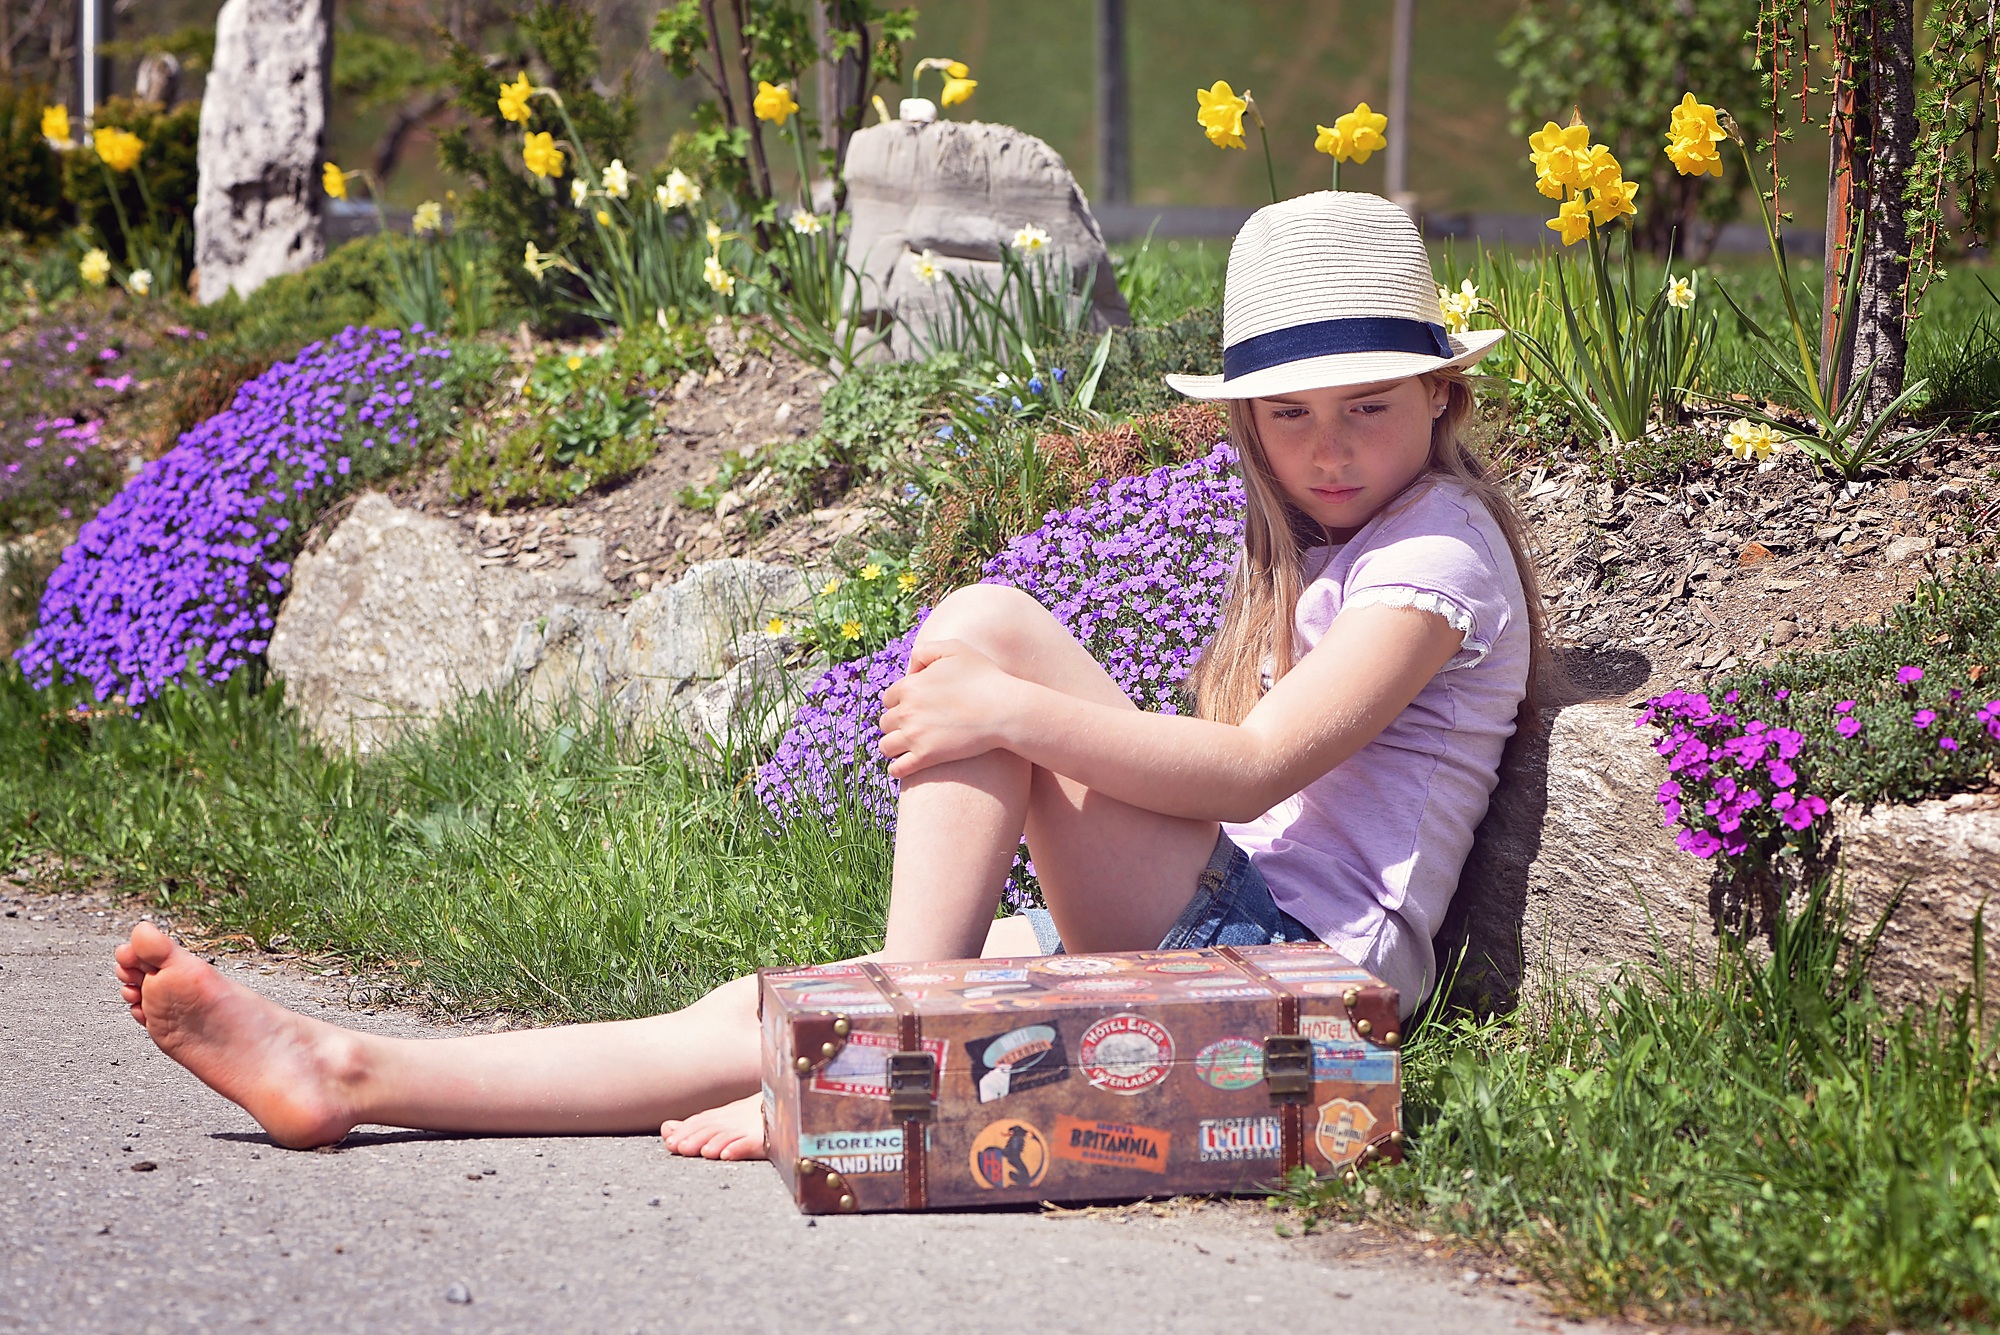
nature, person, people, girl, flower, vacation, spring, child, human, hat, garden, luggage, barefoot, wait, blond, out, bored